The Edge

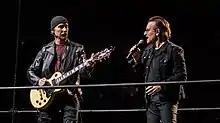
The Edge and bandmate Bono have collaborated musically outside of U2

The Edge has collaborated with U2 bandmate Bono on numerous musical projects outside of the group. They wrote the musical score for the Royal Shakespeare Company's London stage adaptation of "", which opened in 1990. The duo also wrote the eponymous theme song of the 1995 James Bond film "GoldenEye", which was performed by Tina Turner. The Edge and Bono ventured into theatre again when they composed the music and lyrics for the musical "", which opened in 2011. A single titled "Rise Above 1" by Reeve Carney, featuring Bono and the Edge, was released digitally from the musical's soundtrack. The music video was released on 28 July 2011. The Edge and Bono collaborated with Dutch DJ Martin Garrix on the song "We Are the People", which served as the official song of the UEFA Euro 2020 tournament and was released on 14 May 2021.